Lakshmipuram Palace

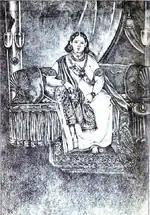
Gauri Lakshmi Bayi

In the late 18th century, after the invasion of Malabar by Hyder Ali, Kunjikutty Thamburatty of the Aliyakode swarupam (Parappanad swarupam) branch took refuge with his five daughters in Travancore in the period of Dharma Raja Karthika Thirunal Rama Varma. The then Maharaja Travancore gave the Neerazhi Palace belonged to the Thekkumkur dynasty. Later, the elder daughters of Kunjikutty Thampuratty built their own palaces in Thiruvalla and Pallam. The youngest daughter, Injaniamma settled down in Changanassery at Neerazhi Palace. Koyil Thampuran was the title of the Prince consorts of the Queens and Princesses of Travancore royal family. The Koyil Thampuran gained prominence and prestige in Kingdom of Travancore as they were the fathers of the then reigning Kings. Who settled in the Neerazhi Palace from the Parappanad dynasty was one of the ancient clan of Koil Thampuran. Injaniamma's grandson was Raja Raja Varma Koil Thampuran, who married Maharani Ayilyom Thirunal Gouri Lakshmi Bayi of Travancore. In 1811, under the direction of Maharani Lakshmi Bai, a new palace was constructed in Changanassery for her husband's family. This was later known as the Lakshmipuram Palace. The son of this couple is the Maharaja Swati Thirunal, a famous musician and lyricist who ruled Travancore from 1828 to 1846.